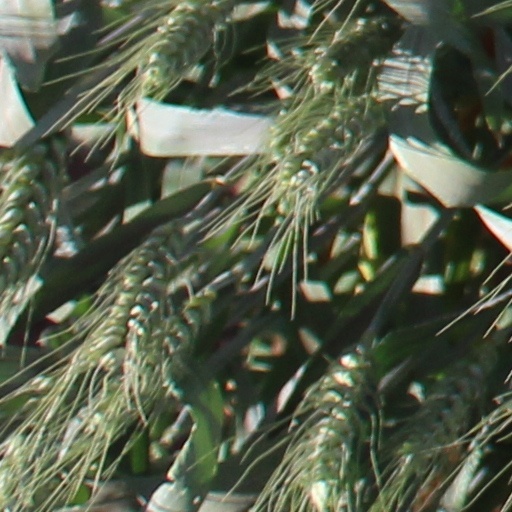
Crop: wheat